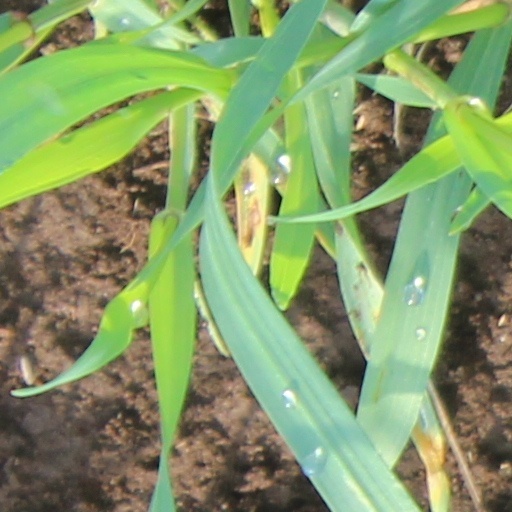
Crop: wheat